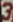
Number: 3